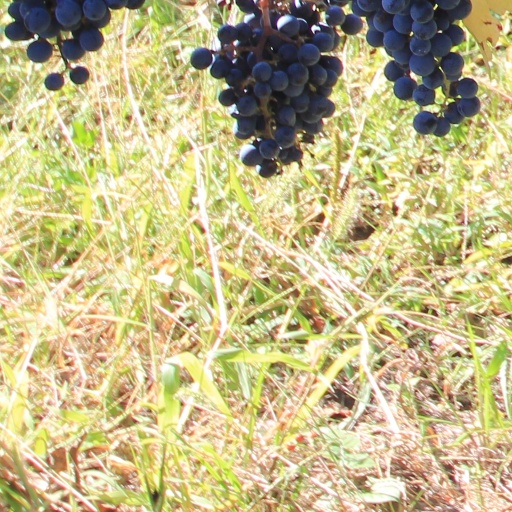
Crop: grape